Ruby (talk show)

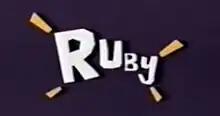
Series 4 Title Card

Ruby was a late-night talk show broadcast on BBC Two in the United Kingdom.